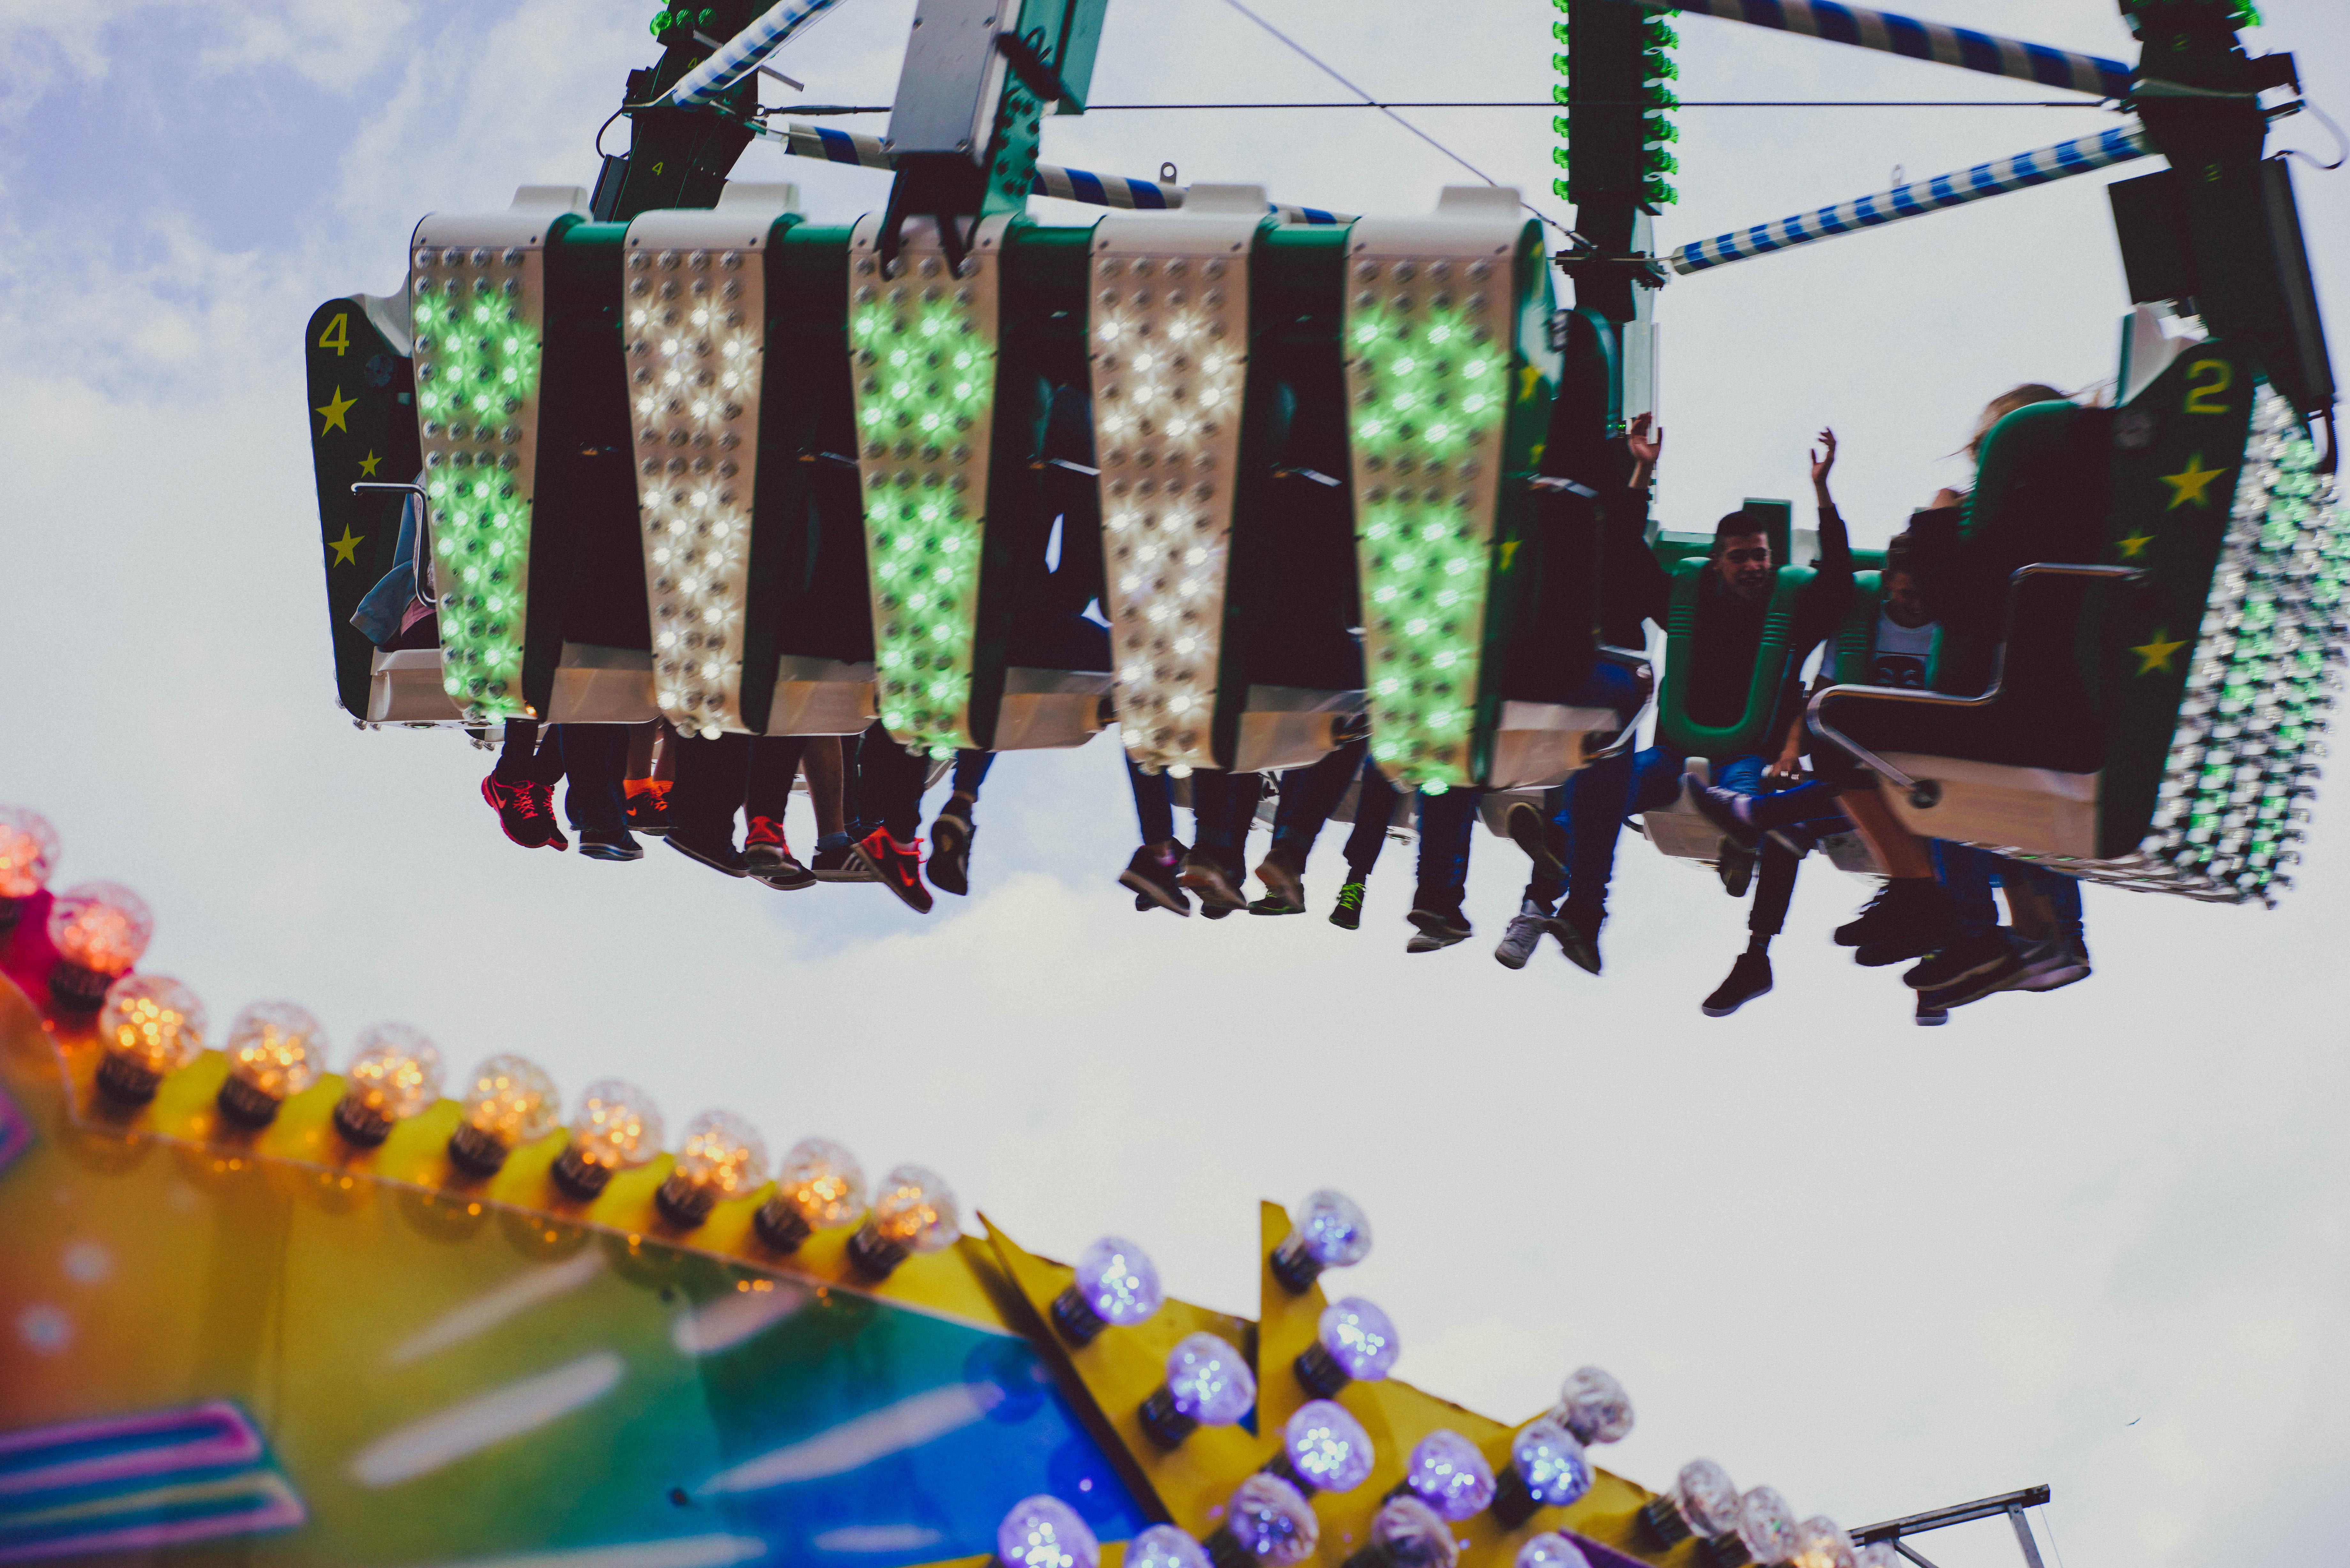
game, play, carnival, amusement park, color, park, movement, toy, art, festival, children, fun, germany, kinder, fair, kirmes, spiel, strasenfest, bewegung, backnang, krichweih, amusement ride